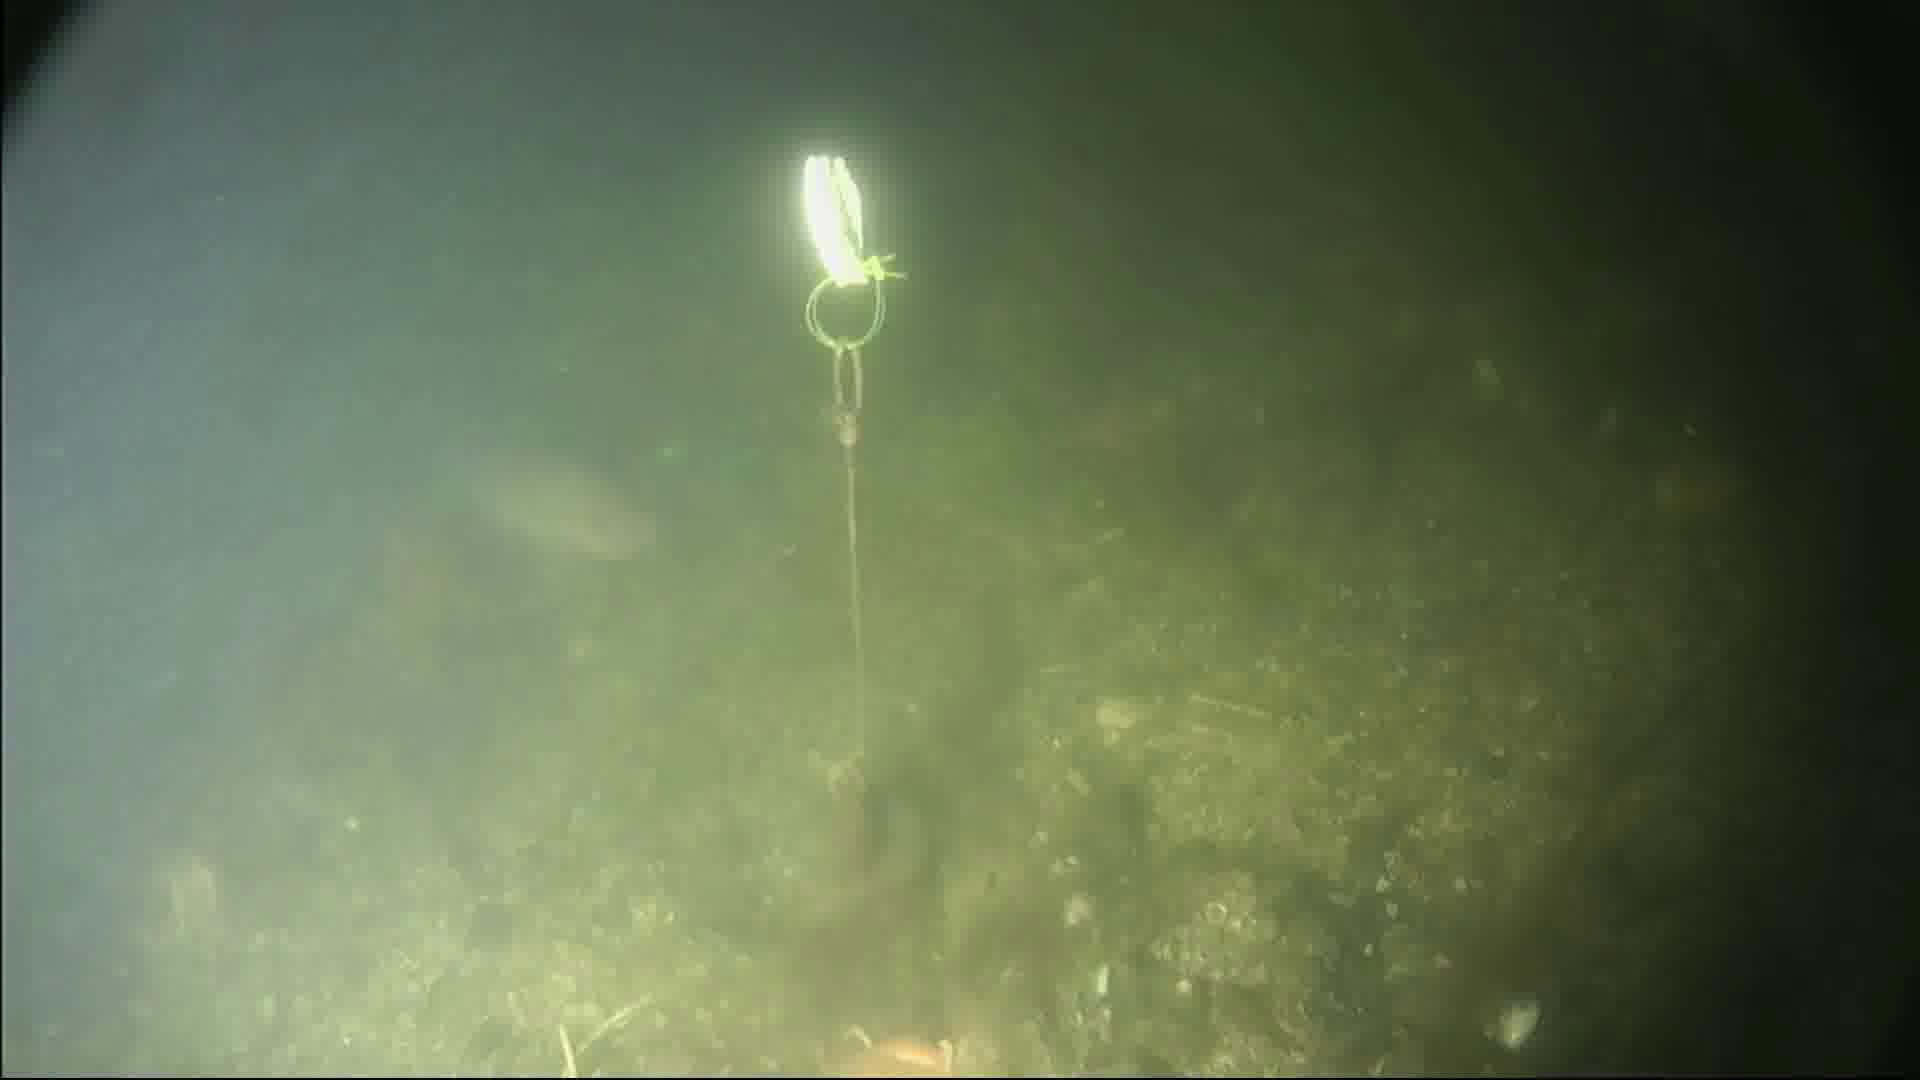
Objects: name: fish
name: starfish